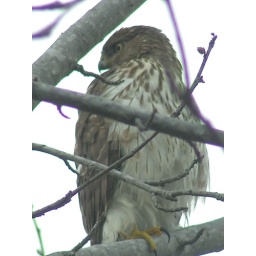
perched in a dead tree at the pasado house